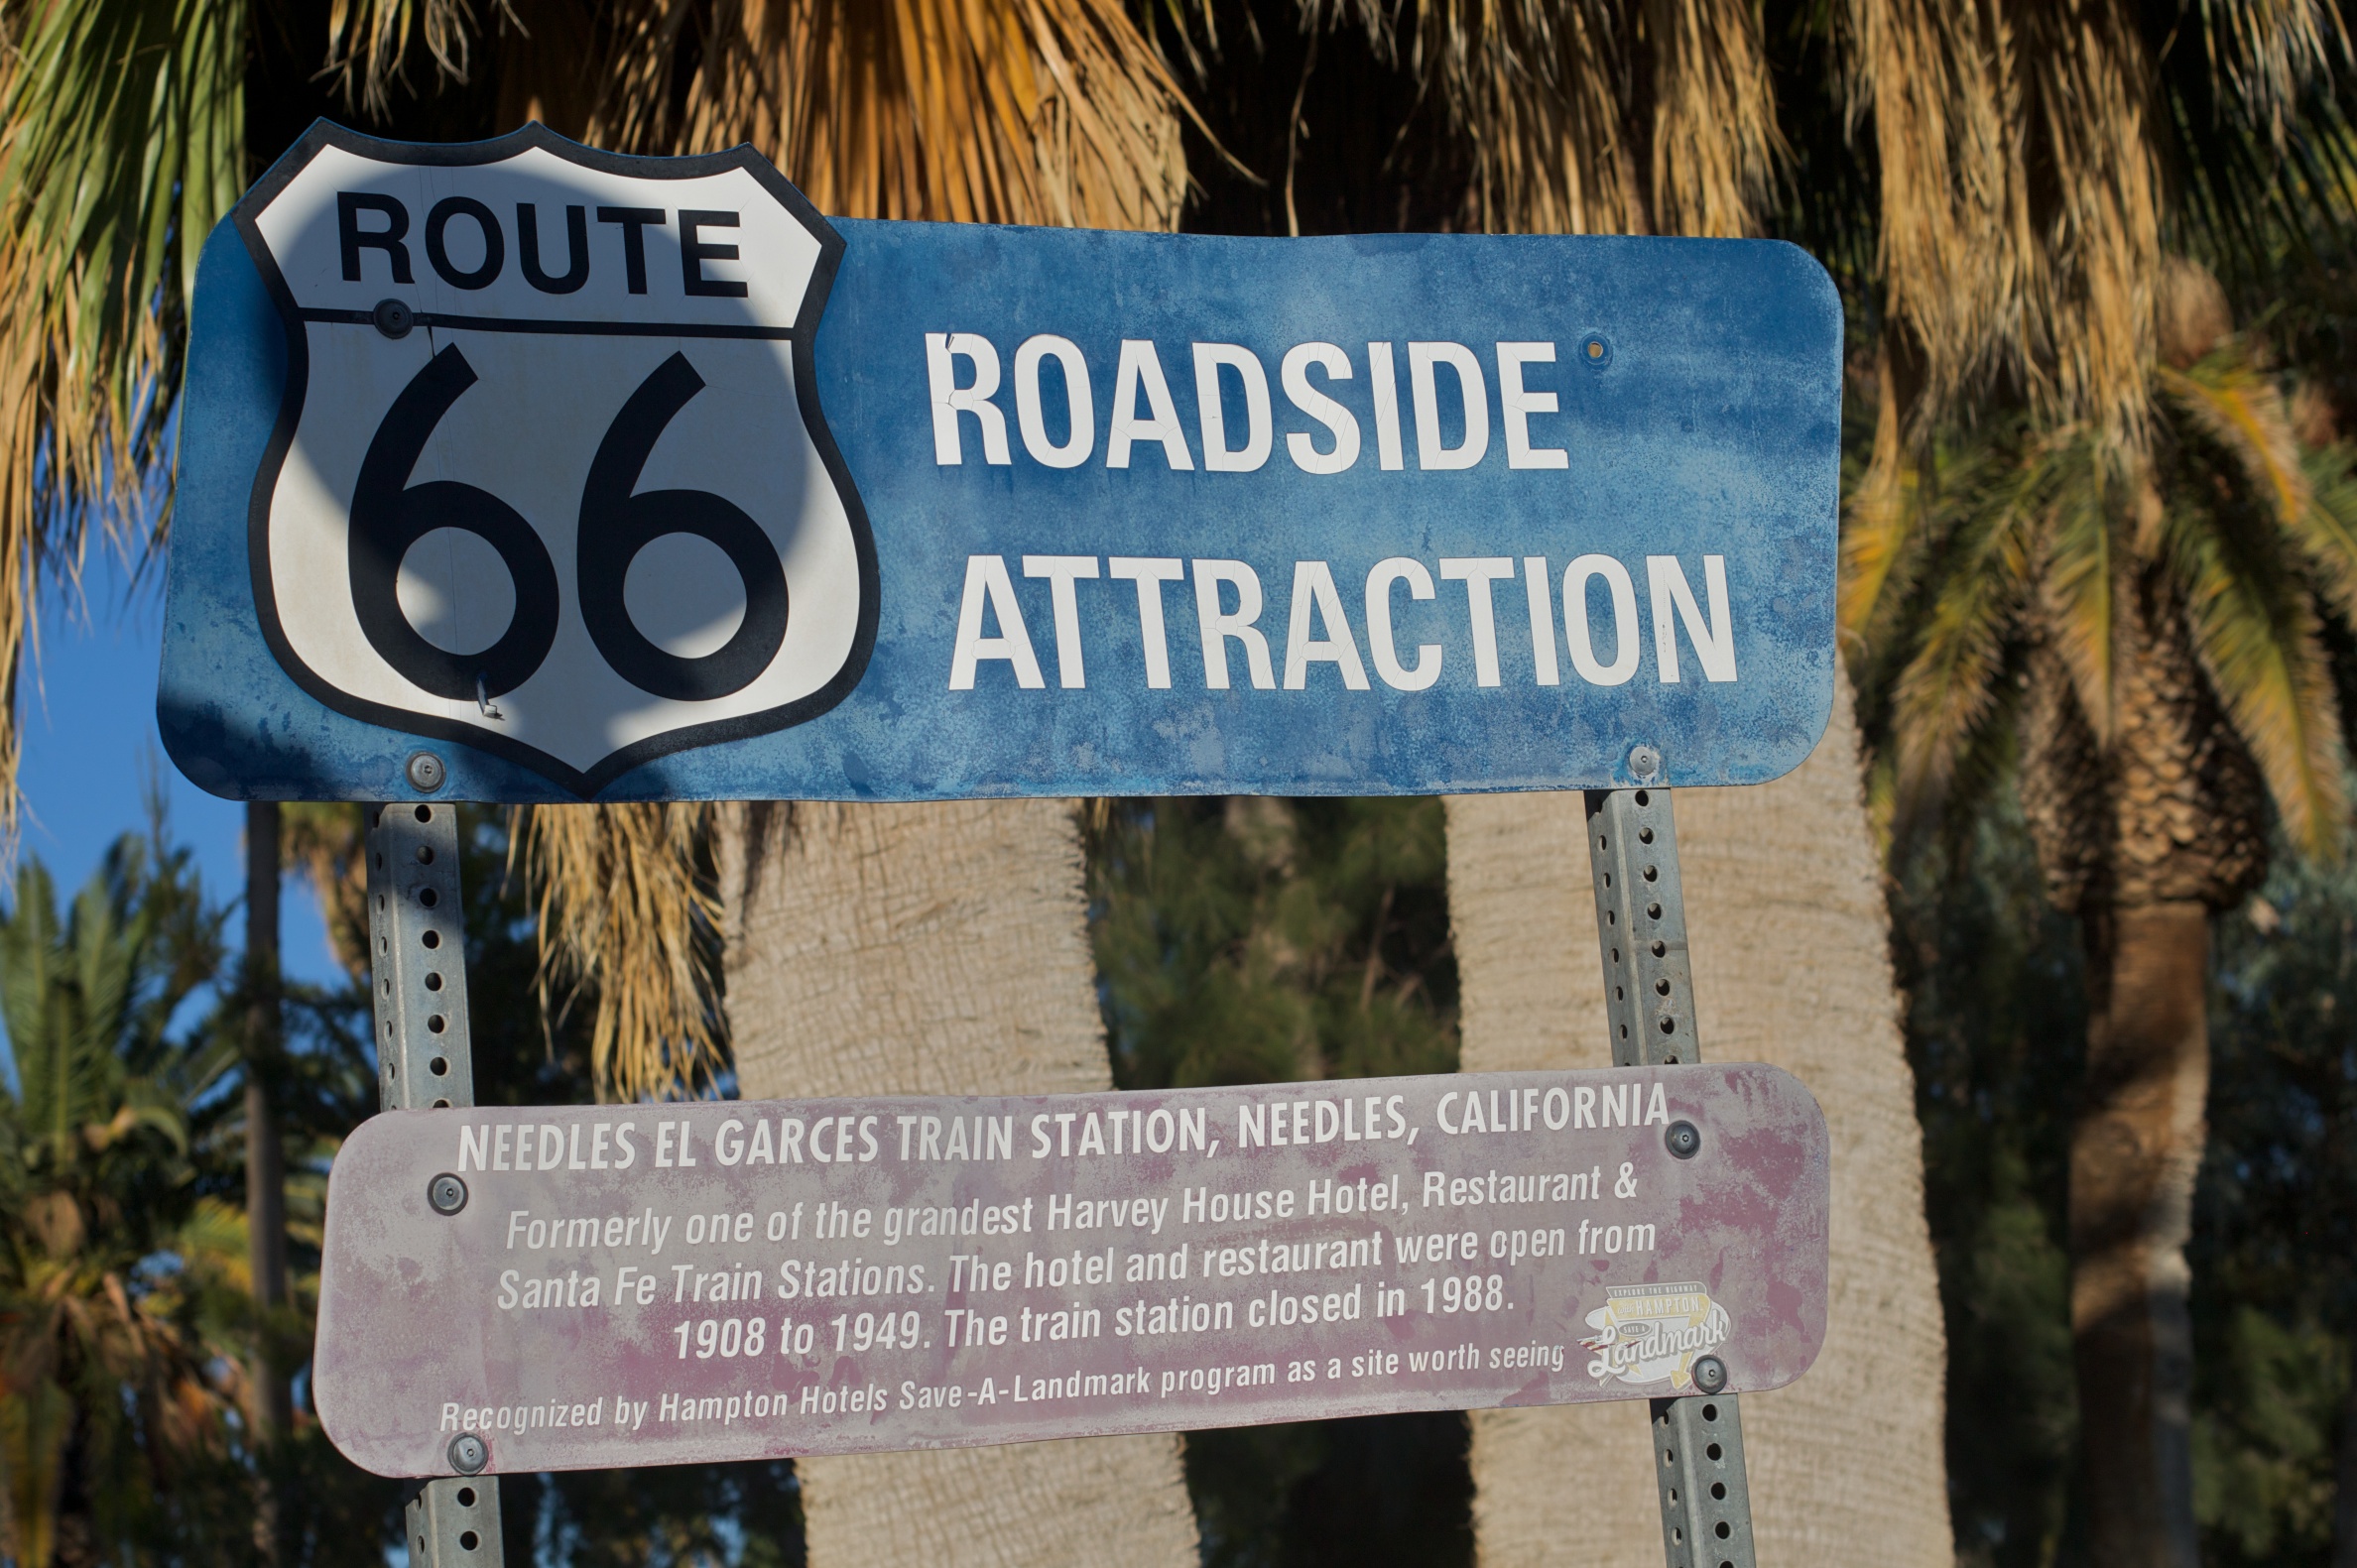
travel, sign, street sign, tourism, signage